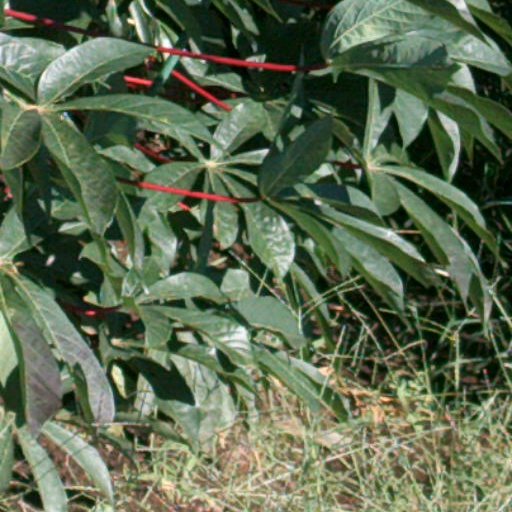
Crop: cassava